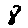
Label: 8